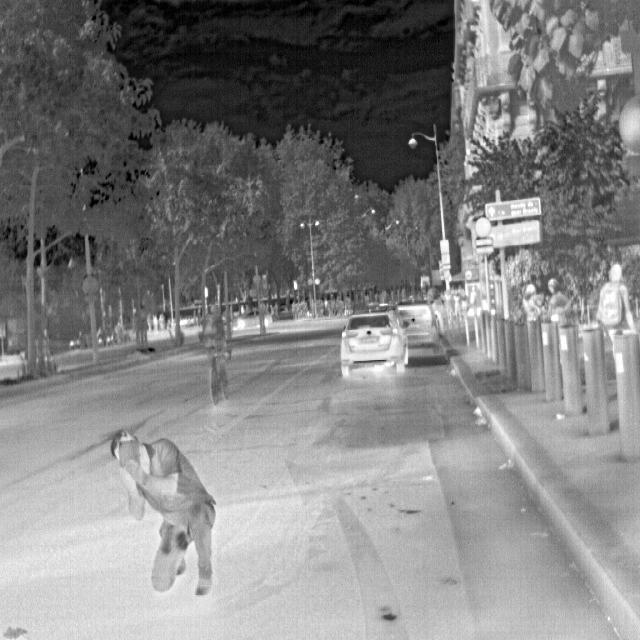
Detected objects:
label: person
label: person
label: person
label: person
label: person